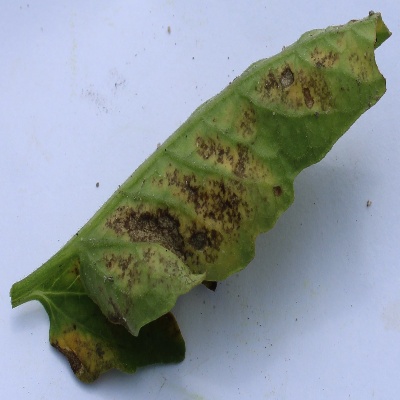
Crop: Tomato
Condition: septoria leaf spot